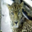
Label: leopard